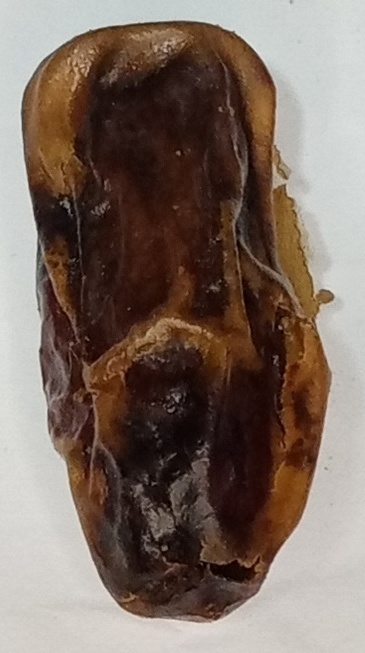
Variety: gajar
Size: medium
Grade: grade-2